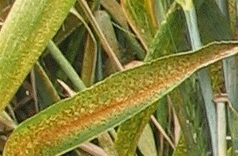
Label: Wheat___Brown_Rust